Space Race (Archer)

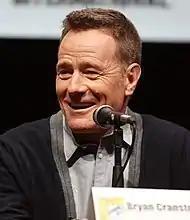
"Breaking Bad" actor Bryan Cranston ("pictured") made a guest appearance on the installment. Cranston's acting was cited as a highlight by television critics.

Despite positive assessments, "Space Race: Part II" produced more variety within critical opinion. In his "commendable" 8.6 out of ten rating review, Ross Bonaime of "Paste" asserted that the program displayed some exceptional dimension into the characters—from Lana's apparent self-consciousness, to Cheryl's eccentric and "odd" persona, and Krieger's past. Ultimately, Bonaime professed that "Space Race: Part II" was slightly inferior to its predecessor; "'Space Race, Part II' doesn’t have some of the big laughs that the first part featured. By that, I mean Archer never rode Cyril through waves of Lana’s puke joyously. It is a step down from the first part comedically, but the episode does give us a few fun moments for each member of the cast." Analogous sentiments were echoed by Blair Marnell of CraveOnline, who concluded: "The space adventure had some fun moments, but it seemed to lack the punch provided by the two episodes that proceeded it. Even though it was good to see Barry again this season, his appearance in this episode seemed pretty tacked on." VanDerWerff affirmed that the episode was a superb conclusion to "Archer" third season, despite not being as "relentlessly entertaining" as "Space Race: Part I". While deeming the episode as a hilarious finale, TV Overmind writer Kevin Fitzpatrick claimed that "Space Race: Part II" left many unanswered questions to the audience. Conversely, Eric Hochberger of TV Fanatic applauded the episode, issuing it a 4.7 out of 5 stars. ""Archer" ended its third season tonight with the conclusion to its two part episode, 'Space Race'. And, man, from the second Archer announced he left his light saber in his other space pants, you knew you were in for a solid ending."